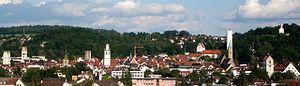
Ravensbourg est une ville du Bade-Wurtemberg dans le sud-ouest de l'Allemagne. Ravensbourg est la capitale de l'arrondissement de Ravensbourg. Elle compte environ 50 000 habitants.
La Haute-Souabe est une région d'Allemagne située dans les Länder du Bade-Wurtemberg et de Bavière. Le nom fait référence à la zone comprise entre le Jura souabe, le lac de Constance et le Lech. Sa contrepartie est la Basse-Souabe, la région de Heilbronn.